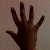
The image shows a hand gesture representing the number 5 in Indian Sign Language.